Tourism in the Dominican Republic

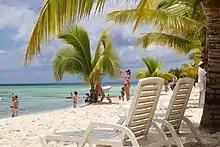
Saona Island, Dominican Republic

Due to political conflicts and warfare that had been present throughout most of the country's history, tourism was not common in the Dominican Republic until the 1930s. Rafael Leonidas Trujillo's rise to power represented a turning point for this facet of the economy. During the 1940s, the Trujillo government initiated the development of eight government-owned-and-operated resorts in the capital of Ciudad Trujillo (now Santo Domingo) to foster the growth of a tourism industry. The most famous of these developments was the Hotel Jaragua, which gathered international attention for its luxury, alongside the Malecón de Santo Domingo in 1942. Many of the hotels built during this time remain open and include: the Hotel Provincial, which is now a children's hospital; the Hotel la Paz, now known as the Hotel Hispaniola; and the Hotel Comercial in the Colonial Zone, which was the first privately owned hotel in the country.